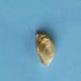
Maize quality: Bad